Facultative bipedalism

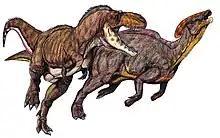
A reconstruction of a "Teratophoneus" and "Parasaurolophus" running on two legs

Bipedalism was common in all major groups of dinosaurs. Phylogenetic studies indicate that bipedalism in dinosaurs arose from one common ancestor, while quadrupedalism arose in multiple lines, coinciding with an increase in body size. To understand how bipedalism arose in dinosaurs, scientists studied extant facultatively bipedal lizards, especially of the clade squamata. The proposed explanation for the evolution of bipedalism in dinosaurs is that it arose in smaller carnivores that were competing with larger carnivores. The need for speed and agility prompted the adaptation of a larger hind-limb muscle, which in turn prompted the shift to facultative bipedalism, where the weaker front legs would not slow them down. Facultatively bipedal dinosaurs encountered ecological pressures for longer periods of high speed and agility, and so longer periods of bipedalism, until eventually they became continually bipedal. This explanation implies that facultative bipedalism leads to obligate bipedalism.